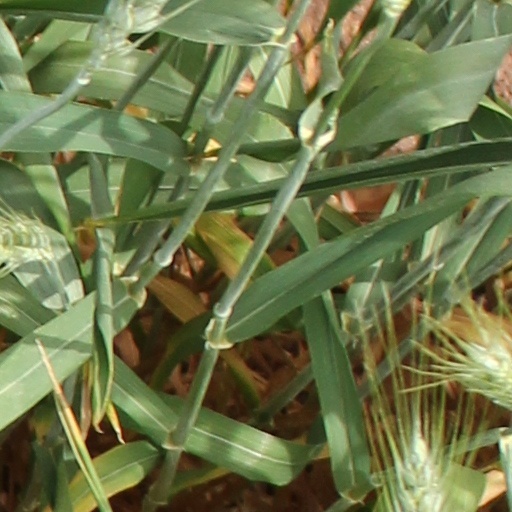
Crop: wheat